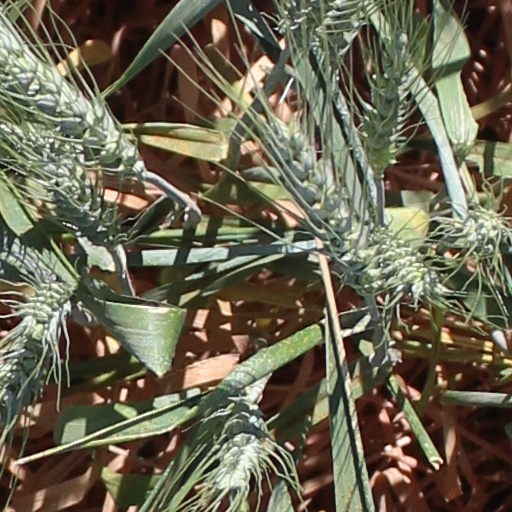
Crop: wheat